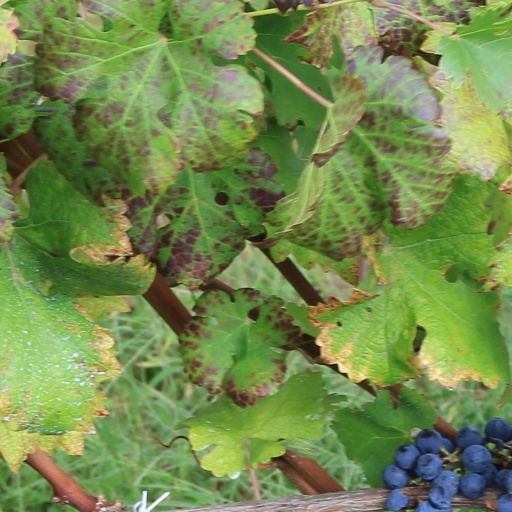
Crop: grape